Mr. Personality

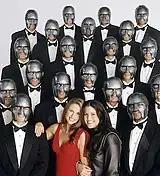
Bachelorette Hayley Arp (center-left) and host Monica Lewinsky (center-right) surrounded by Arp's masked suitors

Set on an estate in Malibu, California, the series depicted a competition among a group of 20 men who attempted to court Hayley Arp, a 26-year-old stockbroker from Georgia. Through a series of dates and social interactions, Arp was required to select a suitor among the group of men solely on the basis of their personality. In order to conceal their appearance, the men were required to wear color-coded latex masks, in which only their eyes and mouths remained visible. The men additionally were prohibited from discussing their job titles or financial status. Arp had the opportunity to get a feel for the men's appearances during one-on-one dates set in "the dark room"; on these dates, the man removed his mask in the pitch-black room and Arp was permitted to feel his face. Arp eliminated a predetermined amount of contestants from the competition every week until only one man remained. Upon elimination, the men removed their masks and revealed their appearances to Arp. The series was hosted by American media personality Monica Lewinsky.